Farhad Mann

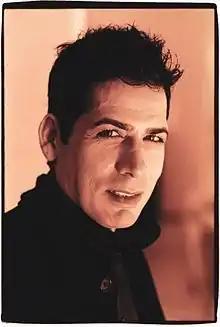

Farhad Mann is an American director, screenwriter of film, television and commercials, and owner of the production company FMPI.